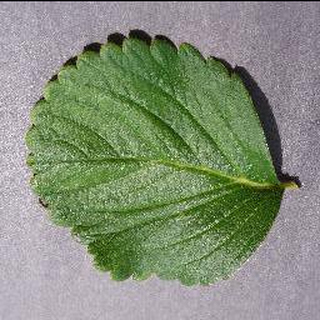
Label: healthy_strawberry